Answer in natural language. Which point is closer to the camera taking this photo, point A  or point B? Choose between the following options: A or B
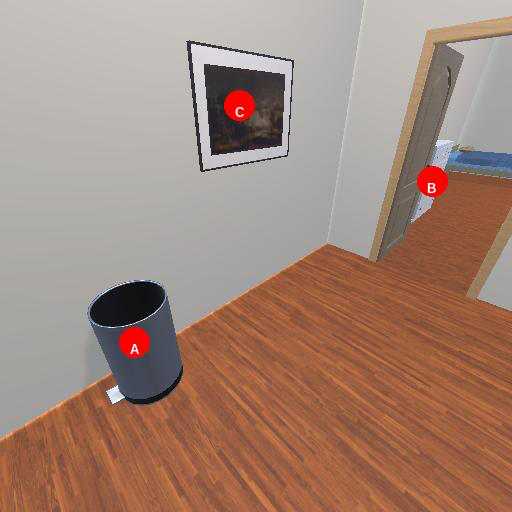
<answer>A</answer>